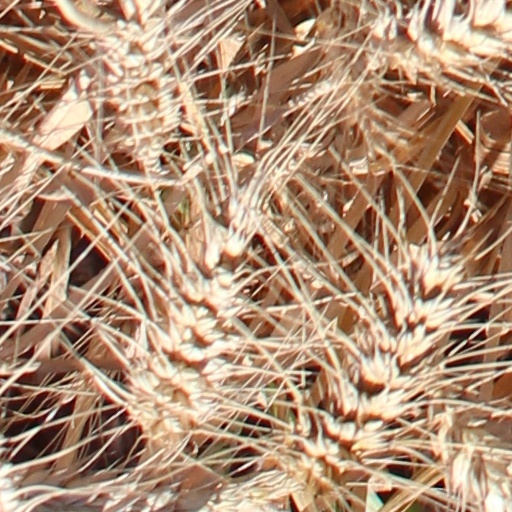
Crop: wheat